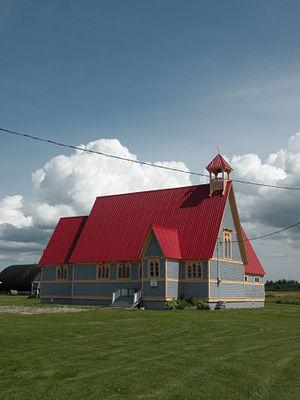
L'église anglicane de Clifton, au Nouveau-Brunswick (Canada).
Voici une liste des lieux de culte du Nouveau-Brunswick. Elle n'est pas complète.
New Bandon-Salmon Beach est un district de services locaux situé dans le comté de Gloucester, au nord-est de la province canadienne du Nouveau-Brunswick. Comme dans la plupart des DSL de la province, la population s'identifie plus à ses différents hameaux, soit Canobie, Canobie South, Clifton, Janeville, New Bandon, Salmon Beach, Springfield Settlement et Stonehaven.